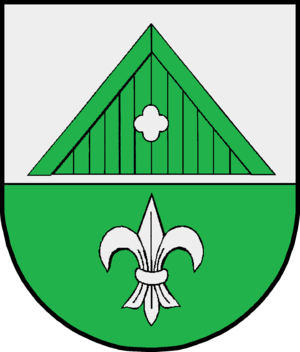
Rendswühren
Coat of arms of Rendswühren
Rendswühren er en by og kommune i det nordlige Tyskland, beliggende i Amt Bokhorst-Wankendorf i den sydvestlige del af Kreis Plön. Kreis Plön ligger i den østlige/centrale del af delstaten Slesvig-Holsten.